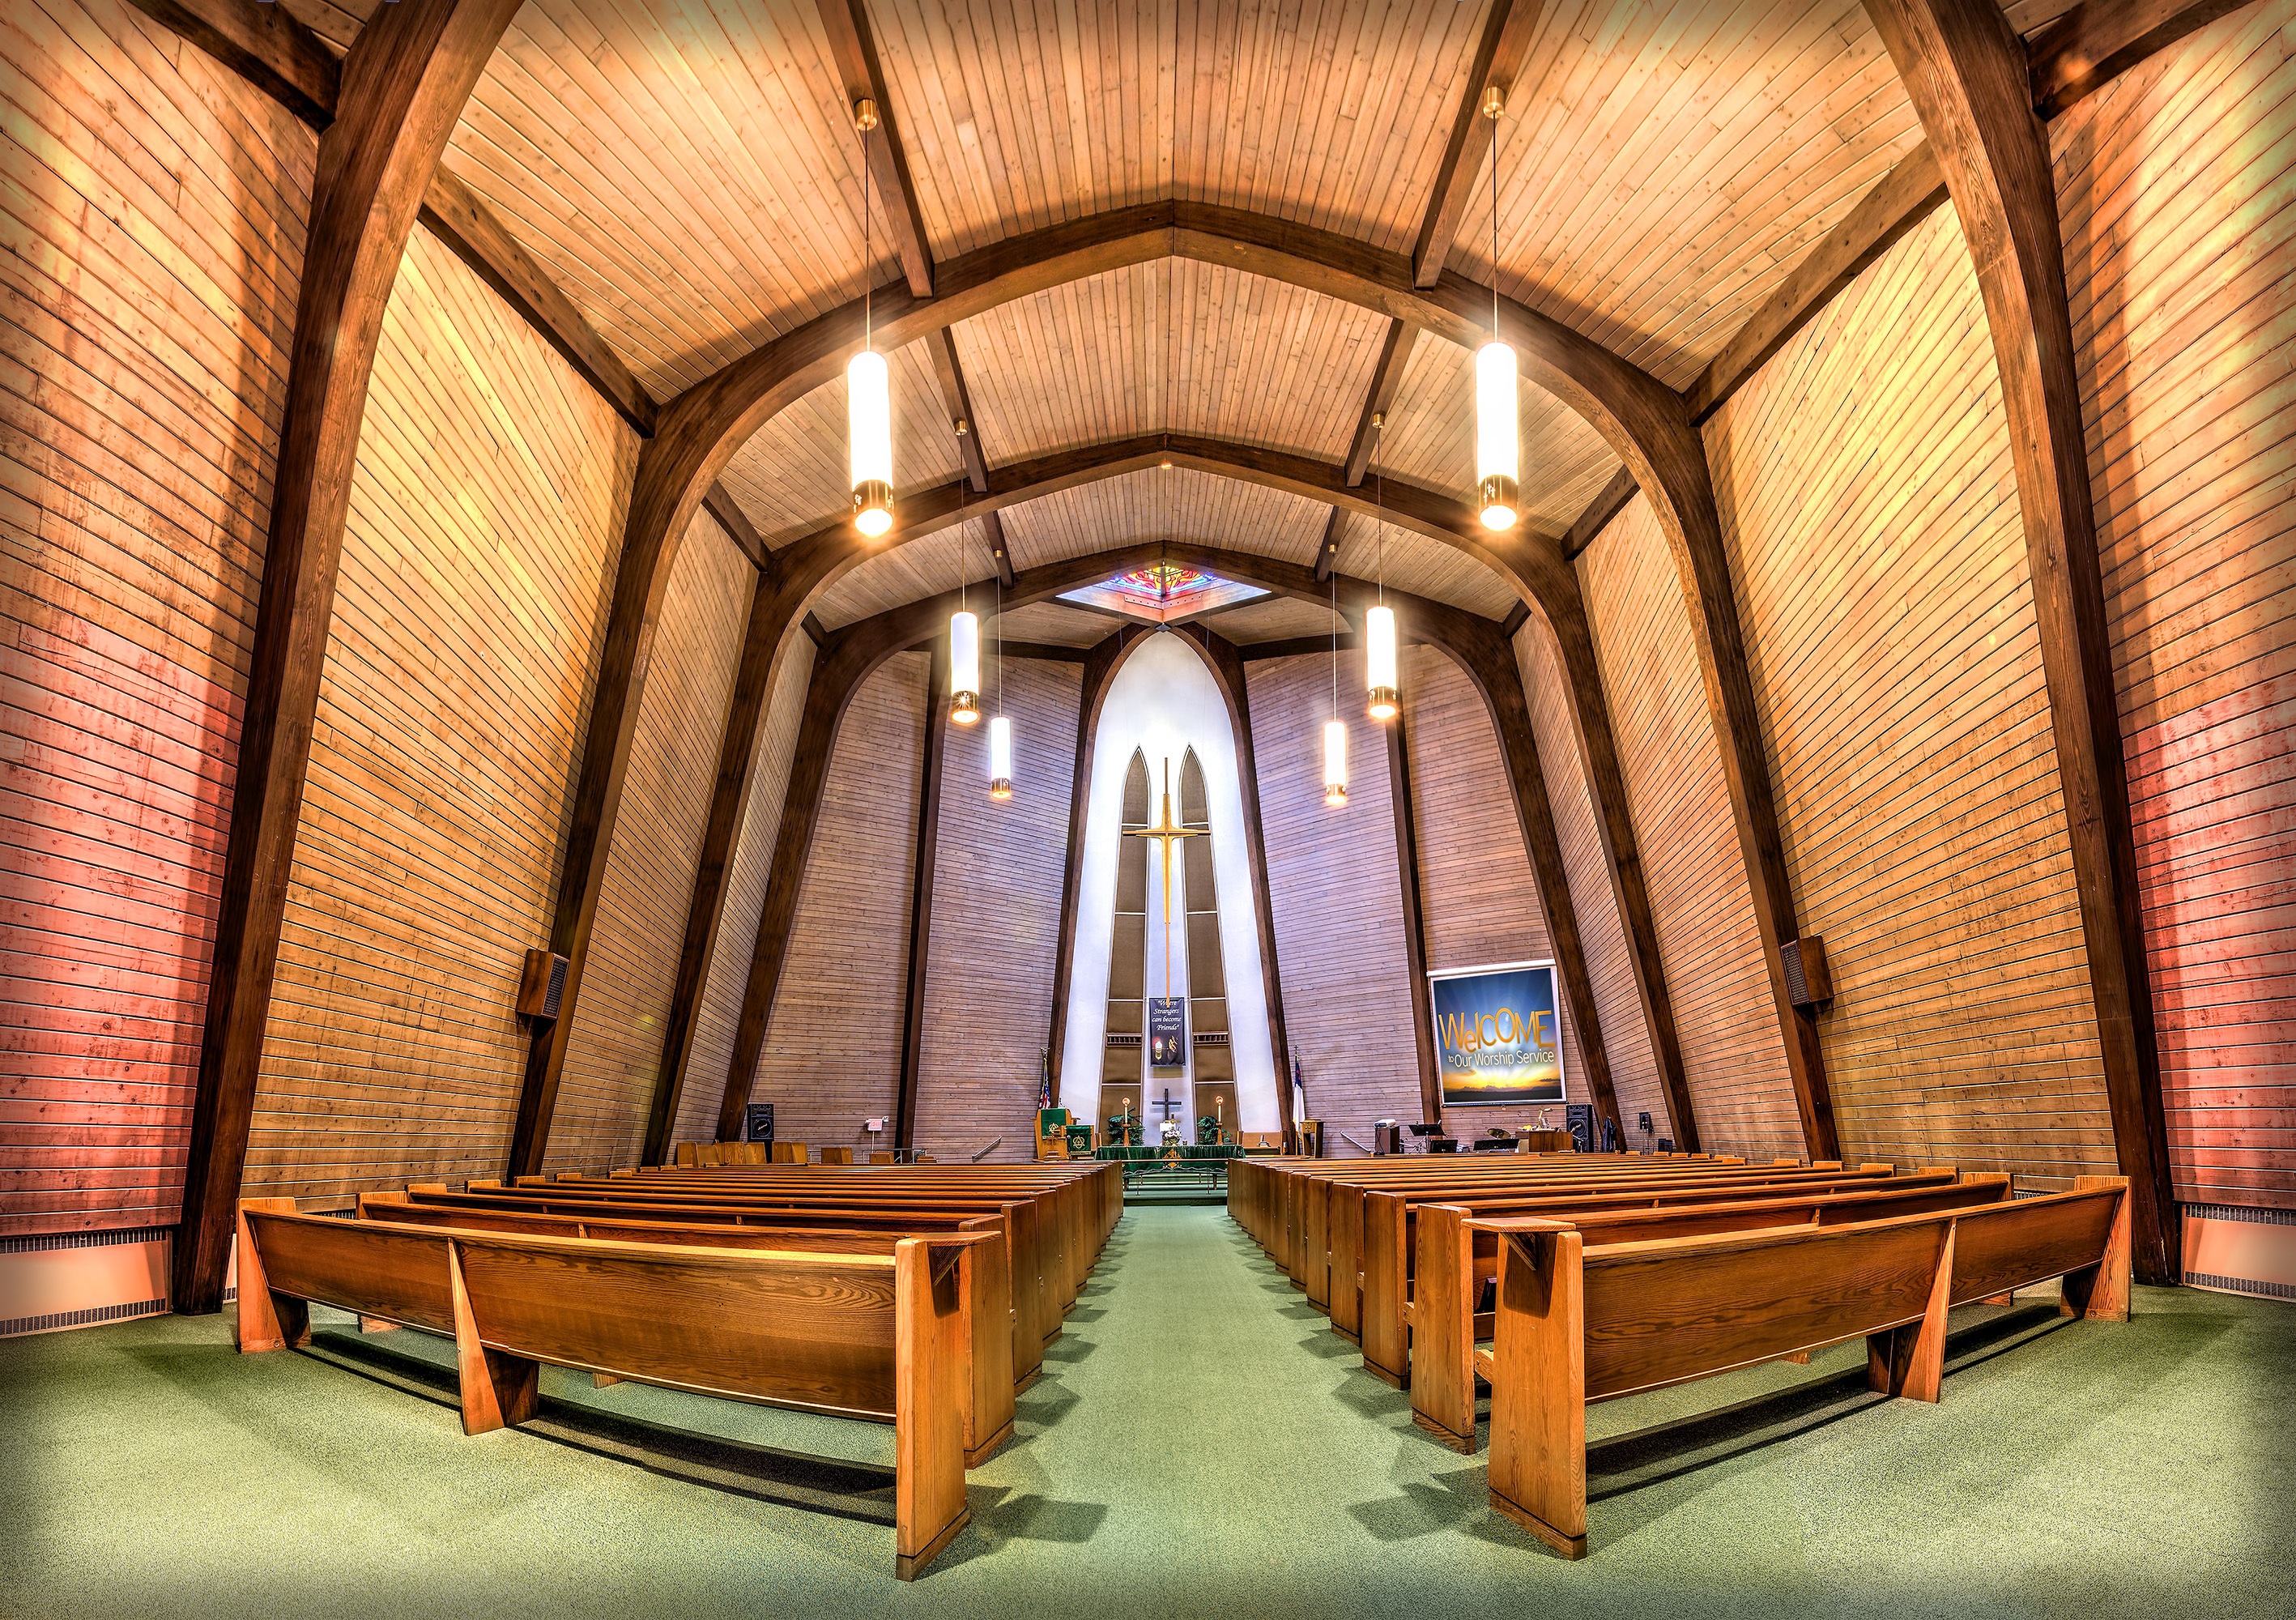
architecture, mansion, building, hall, religion, church, chapel, place of worship, interior design, religious, synagogue, christianity, worship, estate, lobby, house of worship